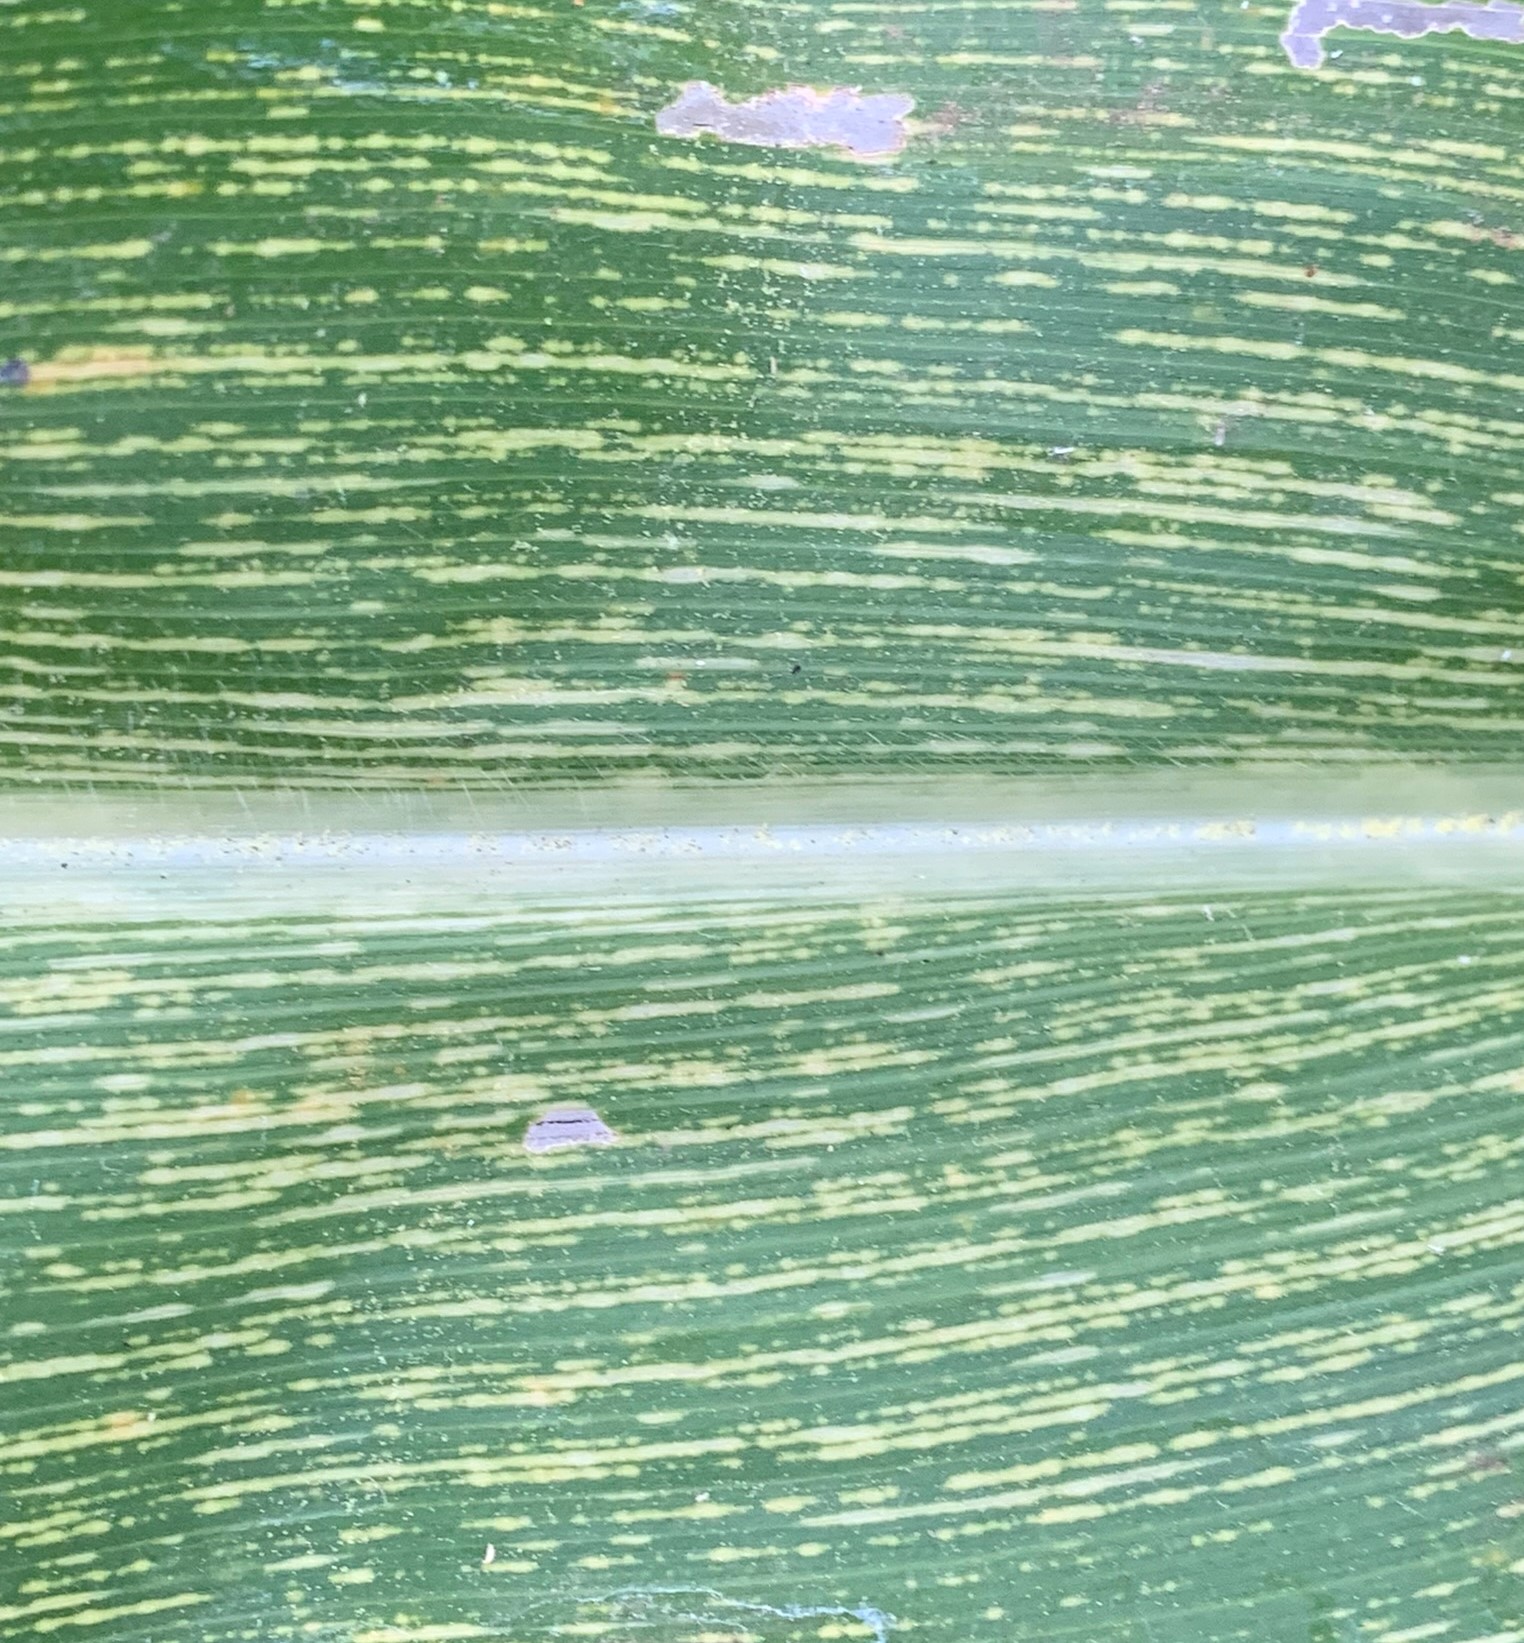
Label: MSV